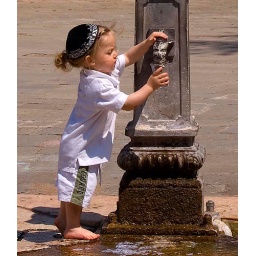
A little Jewish boy in the Ghetto area of Venice. He wasn't thirsty;he wanted the water to throw at the pigeons!